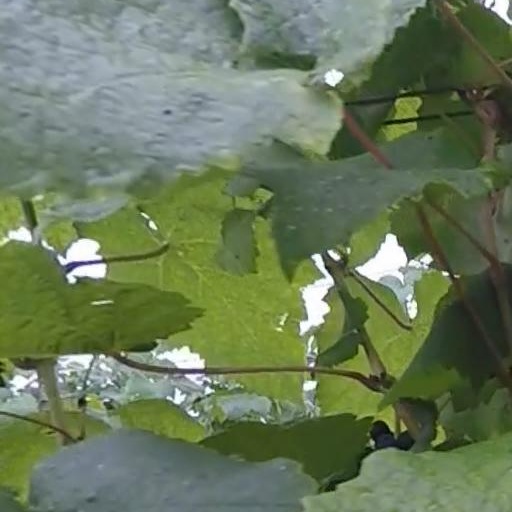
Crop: grape